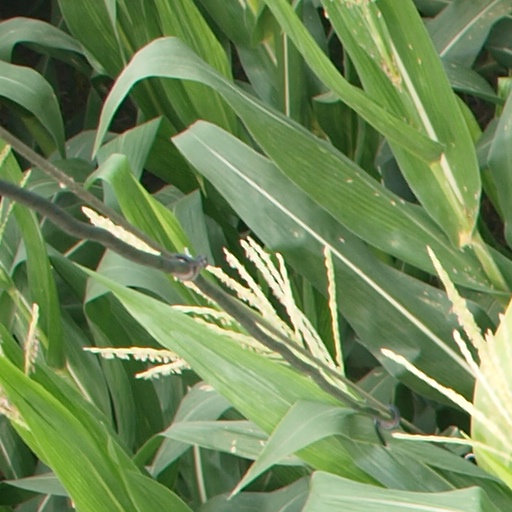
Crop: maize; corn